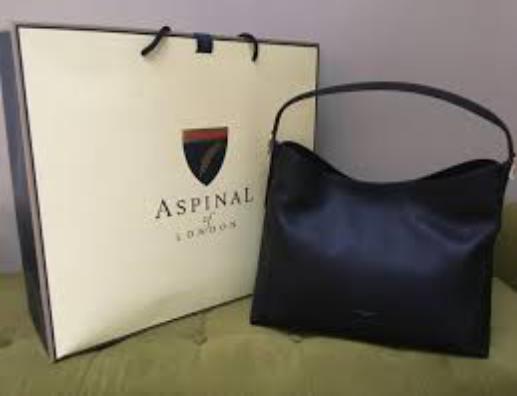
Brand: ASPINAL OF LONDON
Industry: Clothes